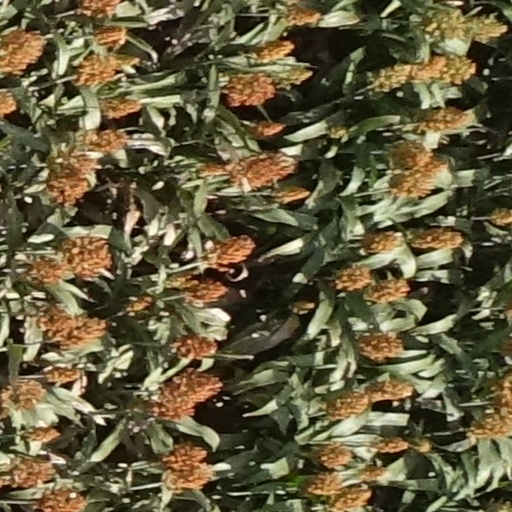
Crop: sorghum